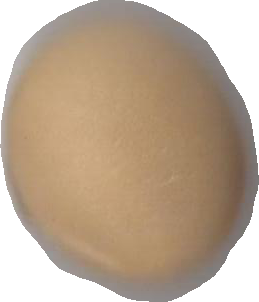
Variety: Grobogan